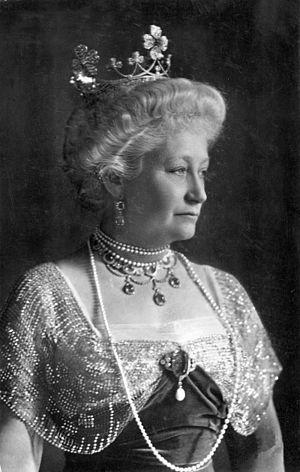
Augusta-Victoria de Schleswig-Holstein-Sonderbourg-Augustenbourg, née le 22 octobre 1858 à Sommerfeld et morte le 11 avril 1921 à Doorn, est une princesse germano-danoise, impératrice allemande et reine de Prusse par son mariage avec Guillaume II.
Cette page donne la liste des duchesses de Prusse, des reines de Prusse et des impératrices allemandes :